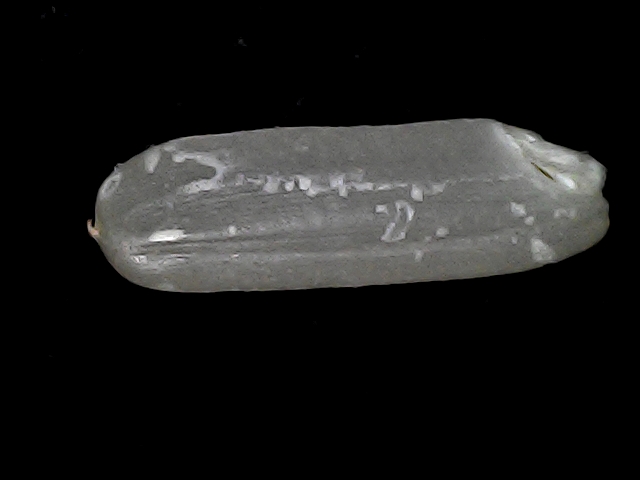
Rice variety: BD75